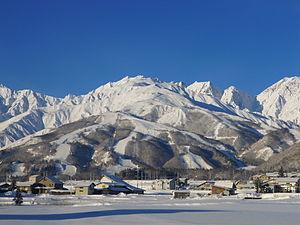
Les Jeux olympiques d'hiver de 1998, officiellement connus comme les XVIIIᵉˢ Jeux olympiques d'hiver, ont lieu à Nagano au Japon du 7 au 22 février 1998. La ville était déjà candidate pour accueillir les Jeux olympiques d'hiver de 1940 ainsi que ceux de 1972, mais elle a à chaque fois été éliminée au niveau des sélections japonaises. Nagano obtient l'organisation des Jeux lors de sa troisième candidature en s'imposant face aux villes d'Aoste en Italie, Jaca en Espagne, Östersund en Suède et Salt Lake City aux États-Unis. C'est la troisième fois qu'une ville japonaise organise les Jeux olympiques, après Tokyo en 1964 et Sapporo en 1972. Tous les sites des compétitions se situent dans la préfecture de Nagano. Ils sont financés par les communes, la préfecture et l'État japonais. Le comité d'organisation, dont les recettes proviennent en grande partie des droits de télédiffusion et des sponsors, prend en charge tous les autres frais d'organisation.
Happo-one est une station de sports d'hiver située à Hakuba, dans la Préfecture de Nagano au Japon.